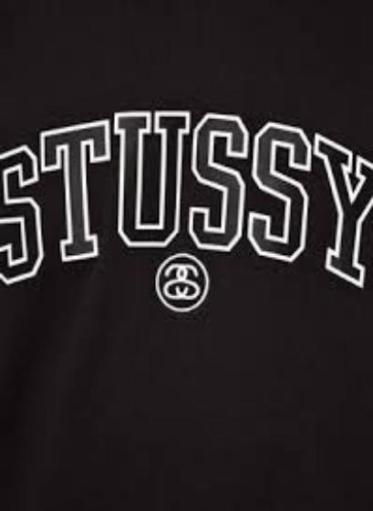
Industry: Clothes